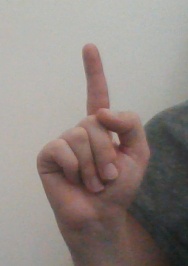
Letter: bb